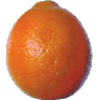
Label: Tangelo 1